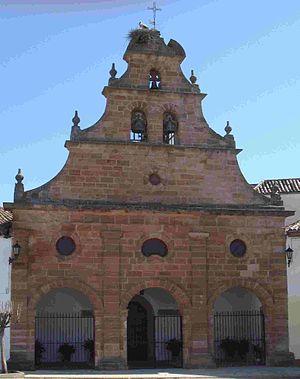
Navas de Tolosa est un hameau espagnol appartenant à la commune de La Carolina, dans la province de Jaén. Il est situé dans la partie orientale de la région de la Sierra Morena. À quinze kilomètres de la frontière avec la province de Ciudad Real de Despeñaperros, près de cette ville, se trouvent les villes de Santa Elena et Carboneros.